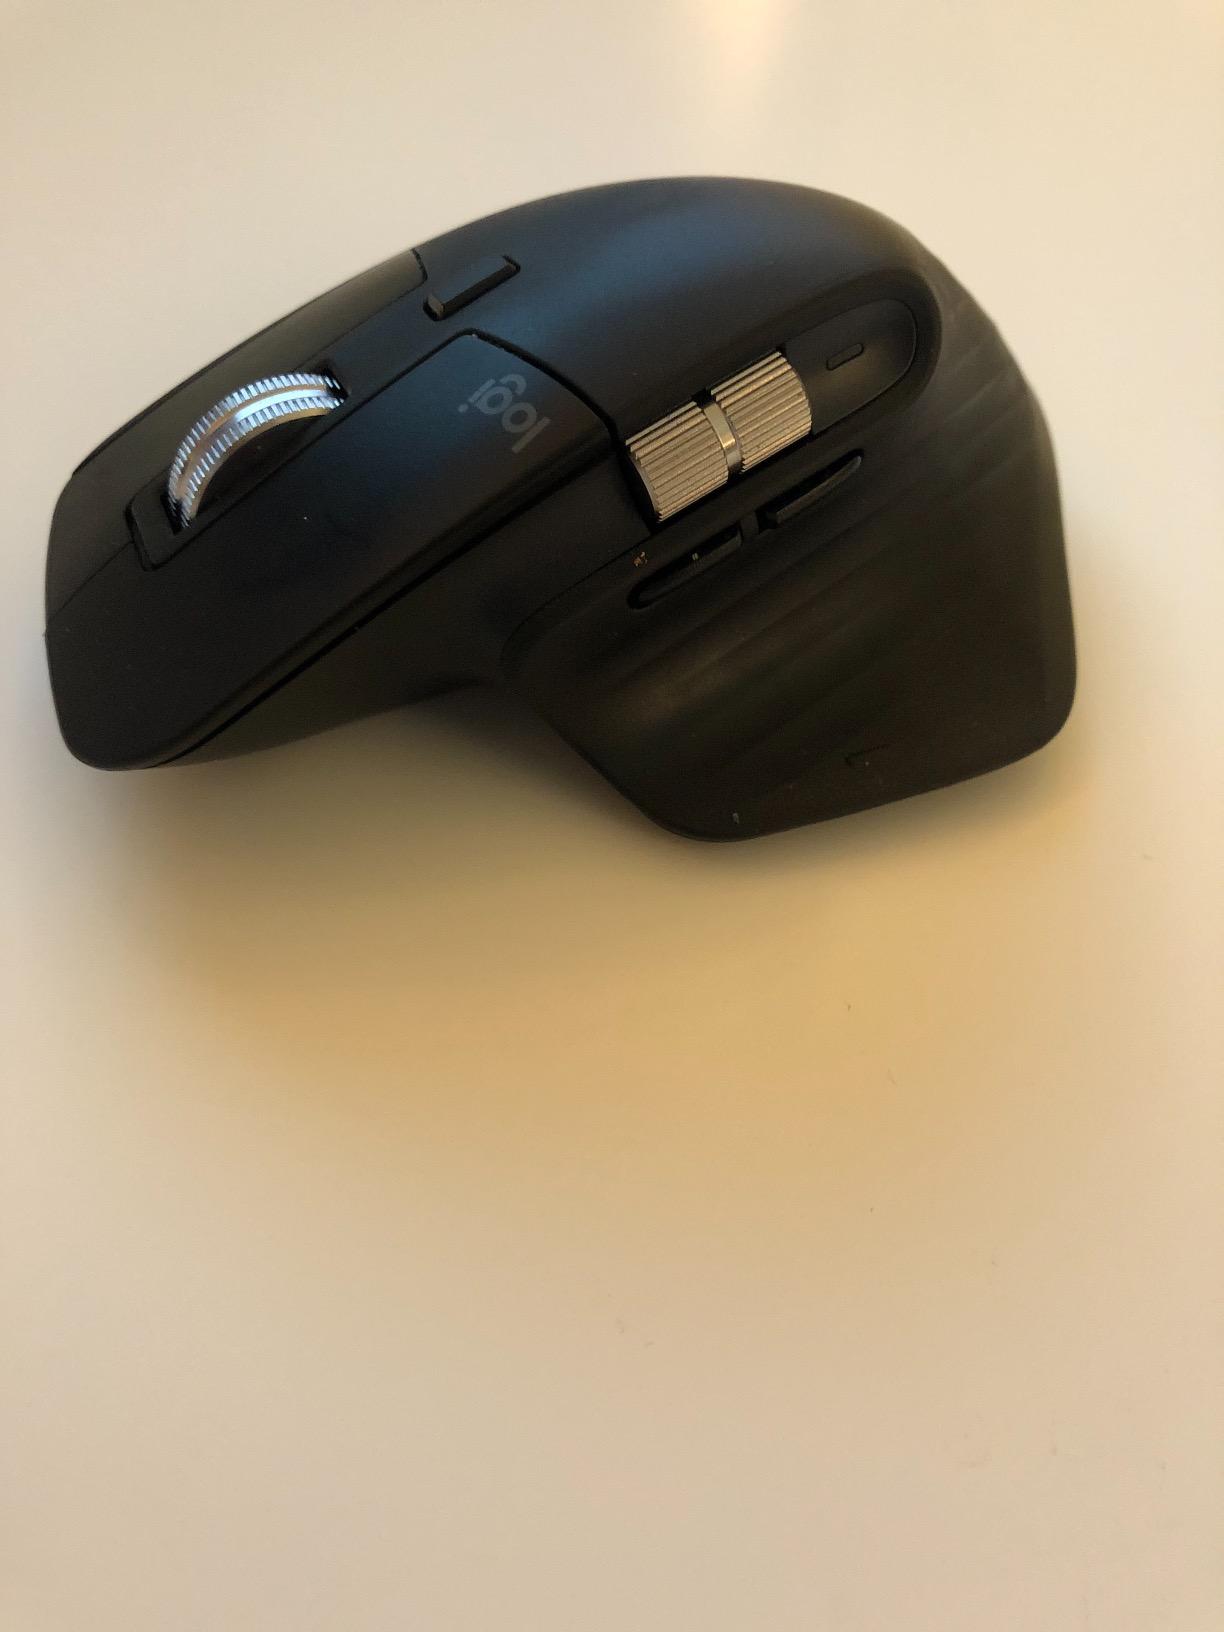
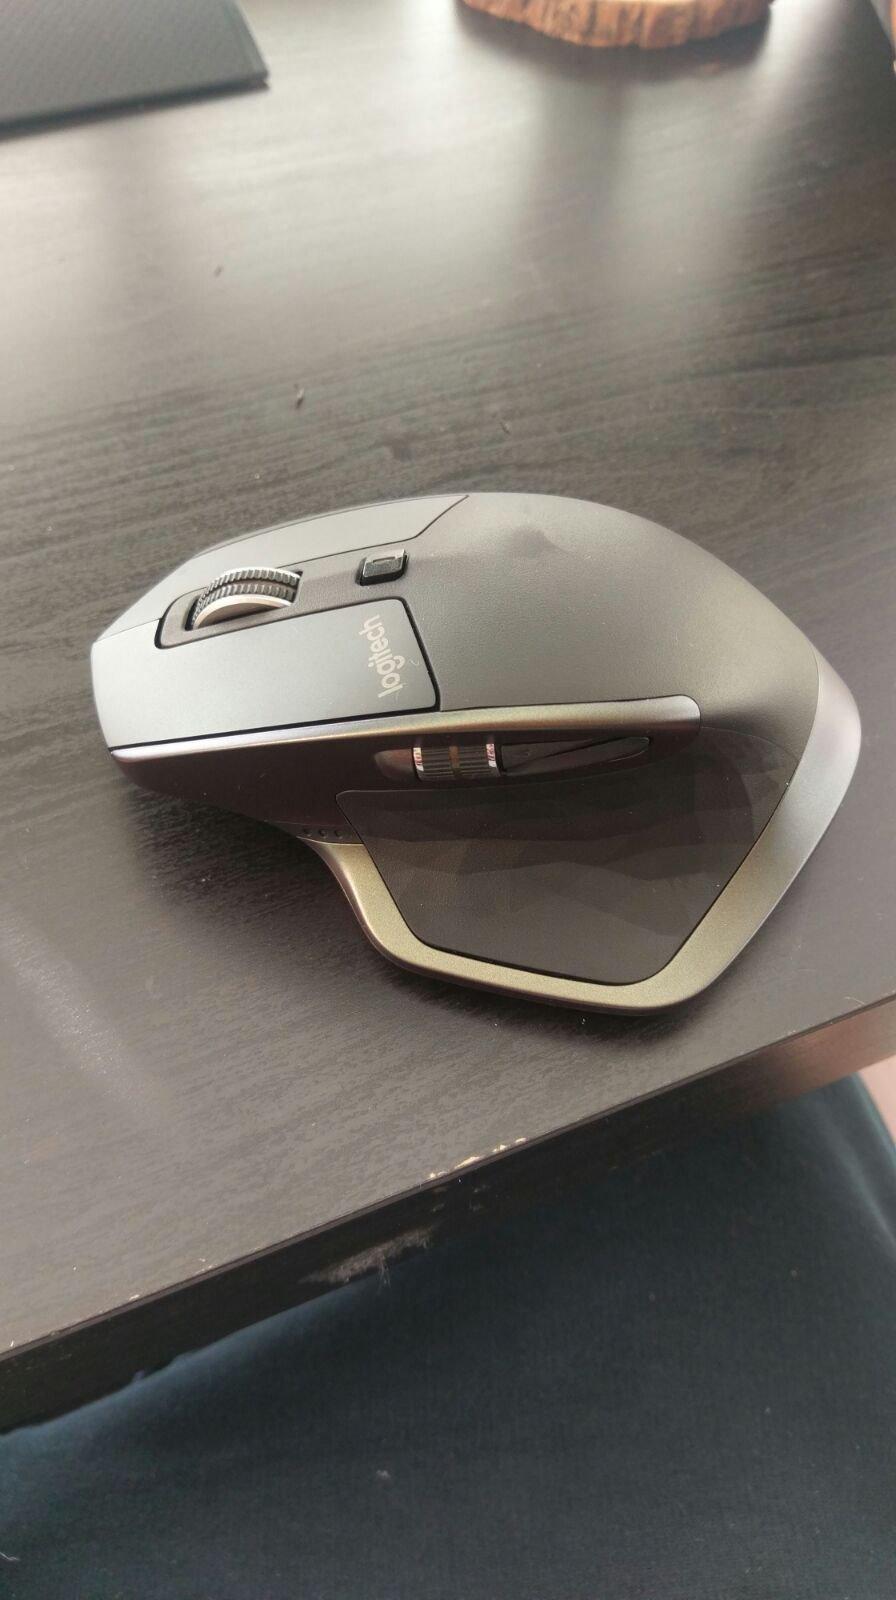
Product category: mouse
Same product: no